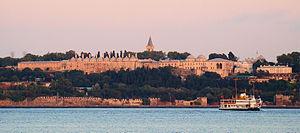
Le palais de Topkapı est un palais d'Istanbul, en Turquie. De 1465 à 1853, il est la résidence de ville, principale et officielle, du sultan ottoman. Le palais est construit sur l’emplacement de l’acropole de l’antique Byzance. Il domine la Corne d'Or, le Bosphore et la mer de Marmara. Le nom de « Topkapı Sarayı » signifie littéralement « palais de la porte des canons », d'après le nom d'une porte voisine aujourd'hui disparue. Il s'étend sur 700 000 m², et est entouré de cinq kilomètres de remparts.